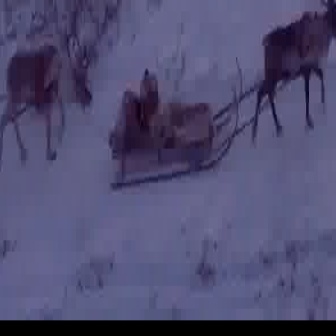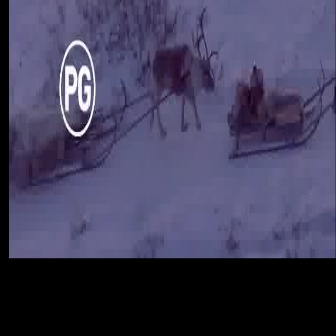
  Please identify the target specified by the bounding box [107,50,242,185] in the first image and locate it in the second image. Return the coordinates in [x_min,y_min,x_max,y_max] format.
Answer: [226,59,325,158]